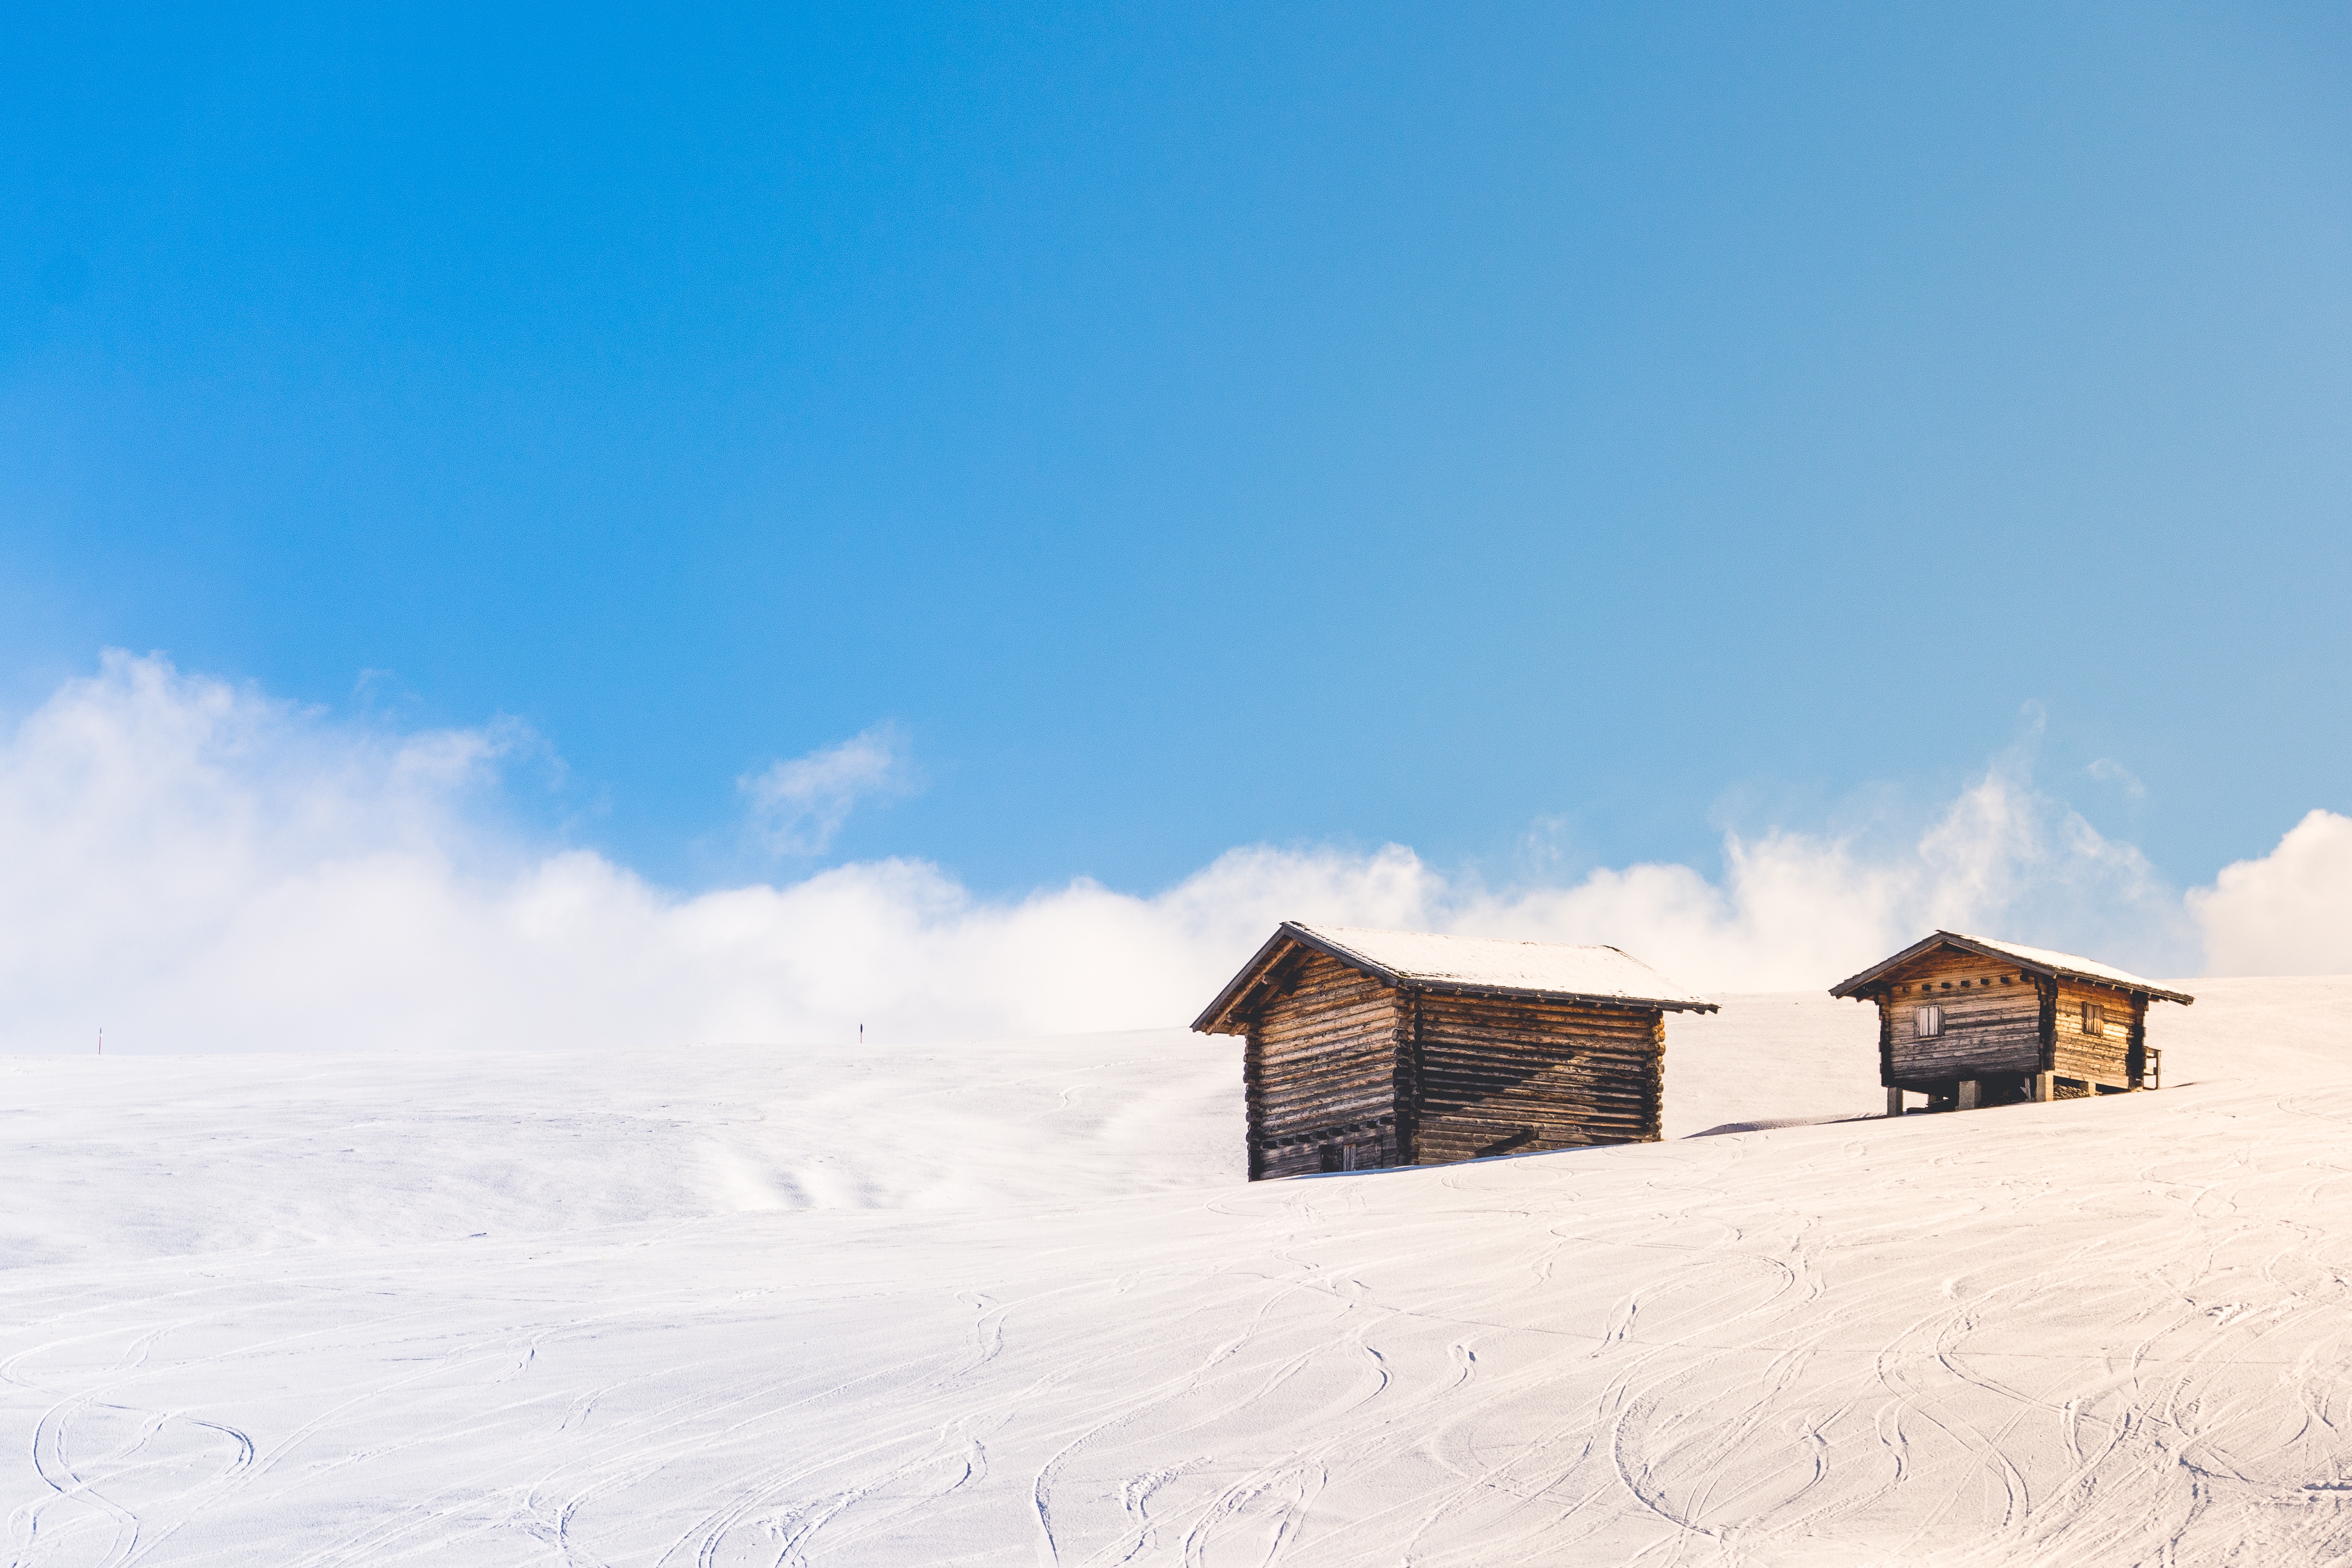
landscape, sand, mountain, snow, winter, sky, mountain range, cabin, weather, arctic, season, alp, plateau, habitat, piste, natural environment